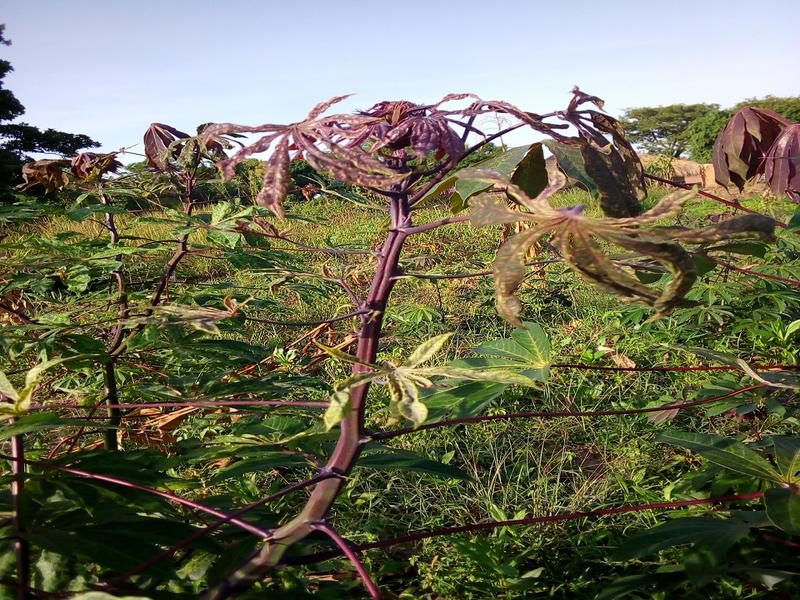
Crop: cassava
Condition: green_mottle